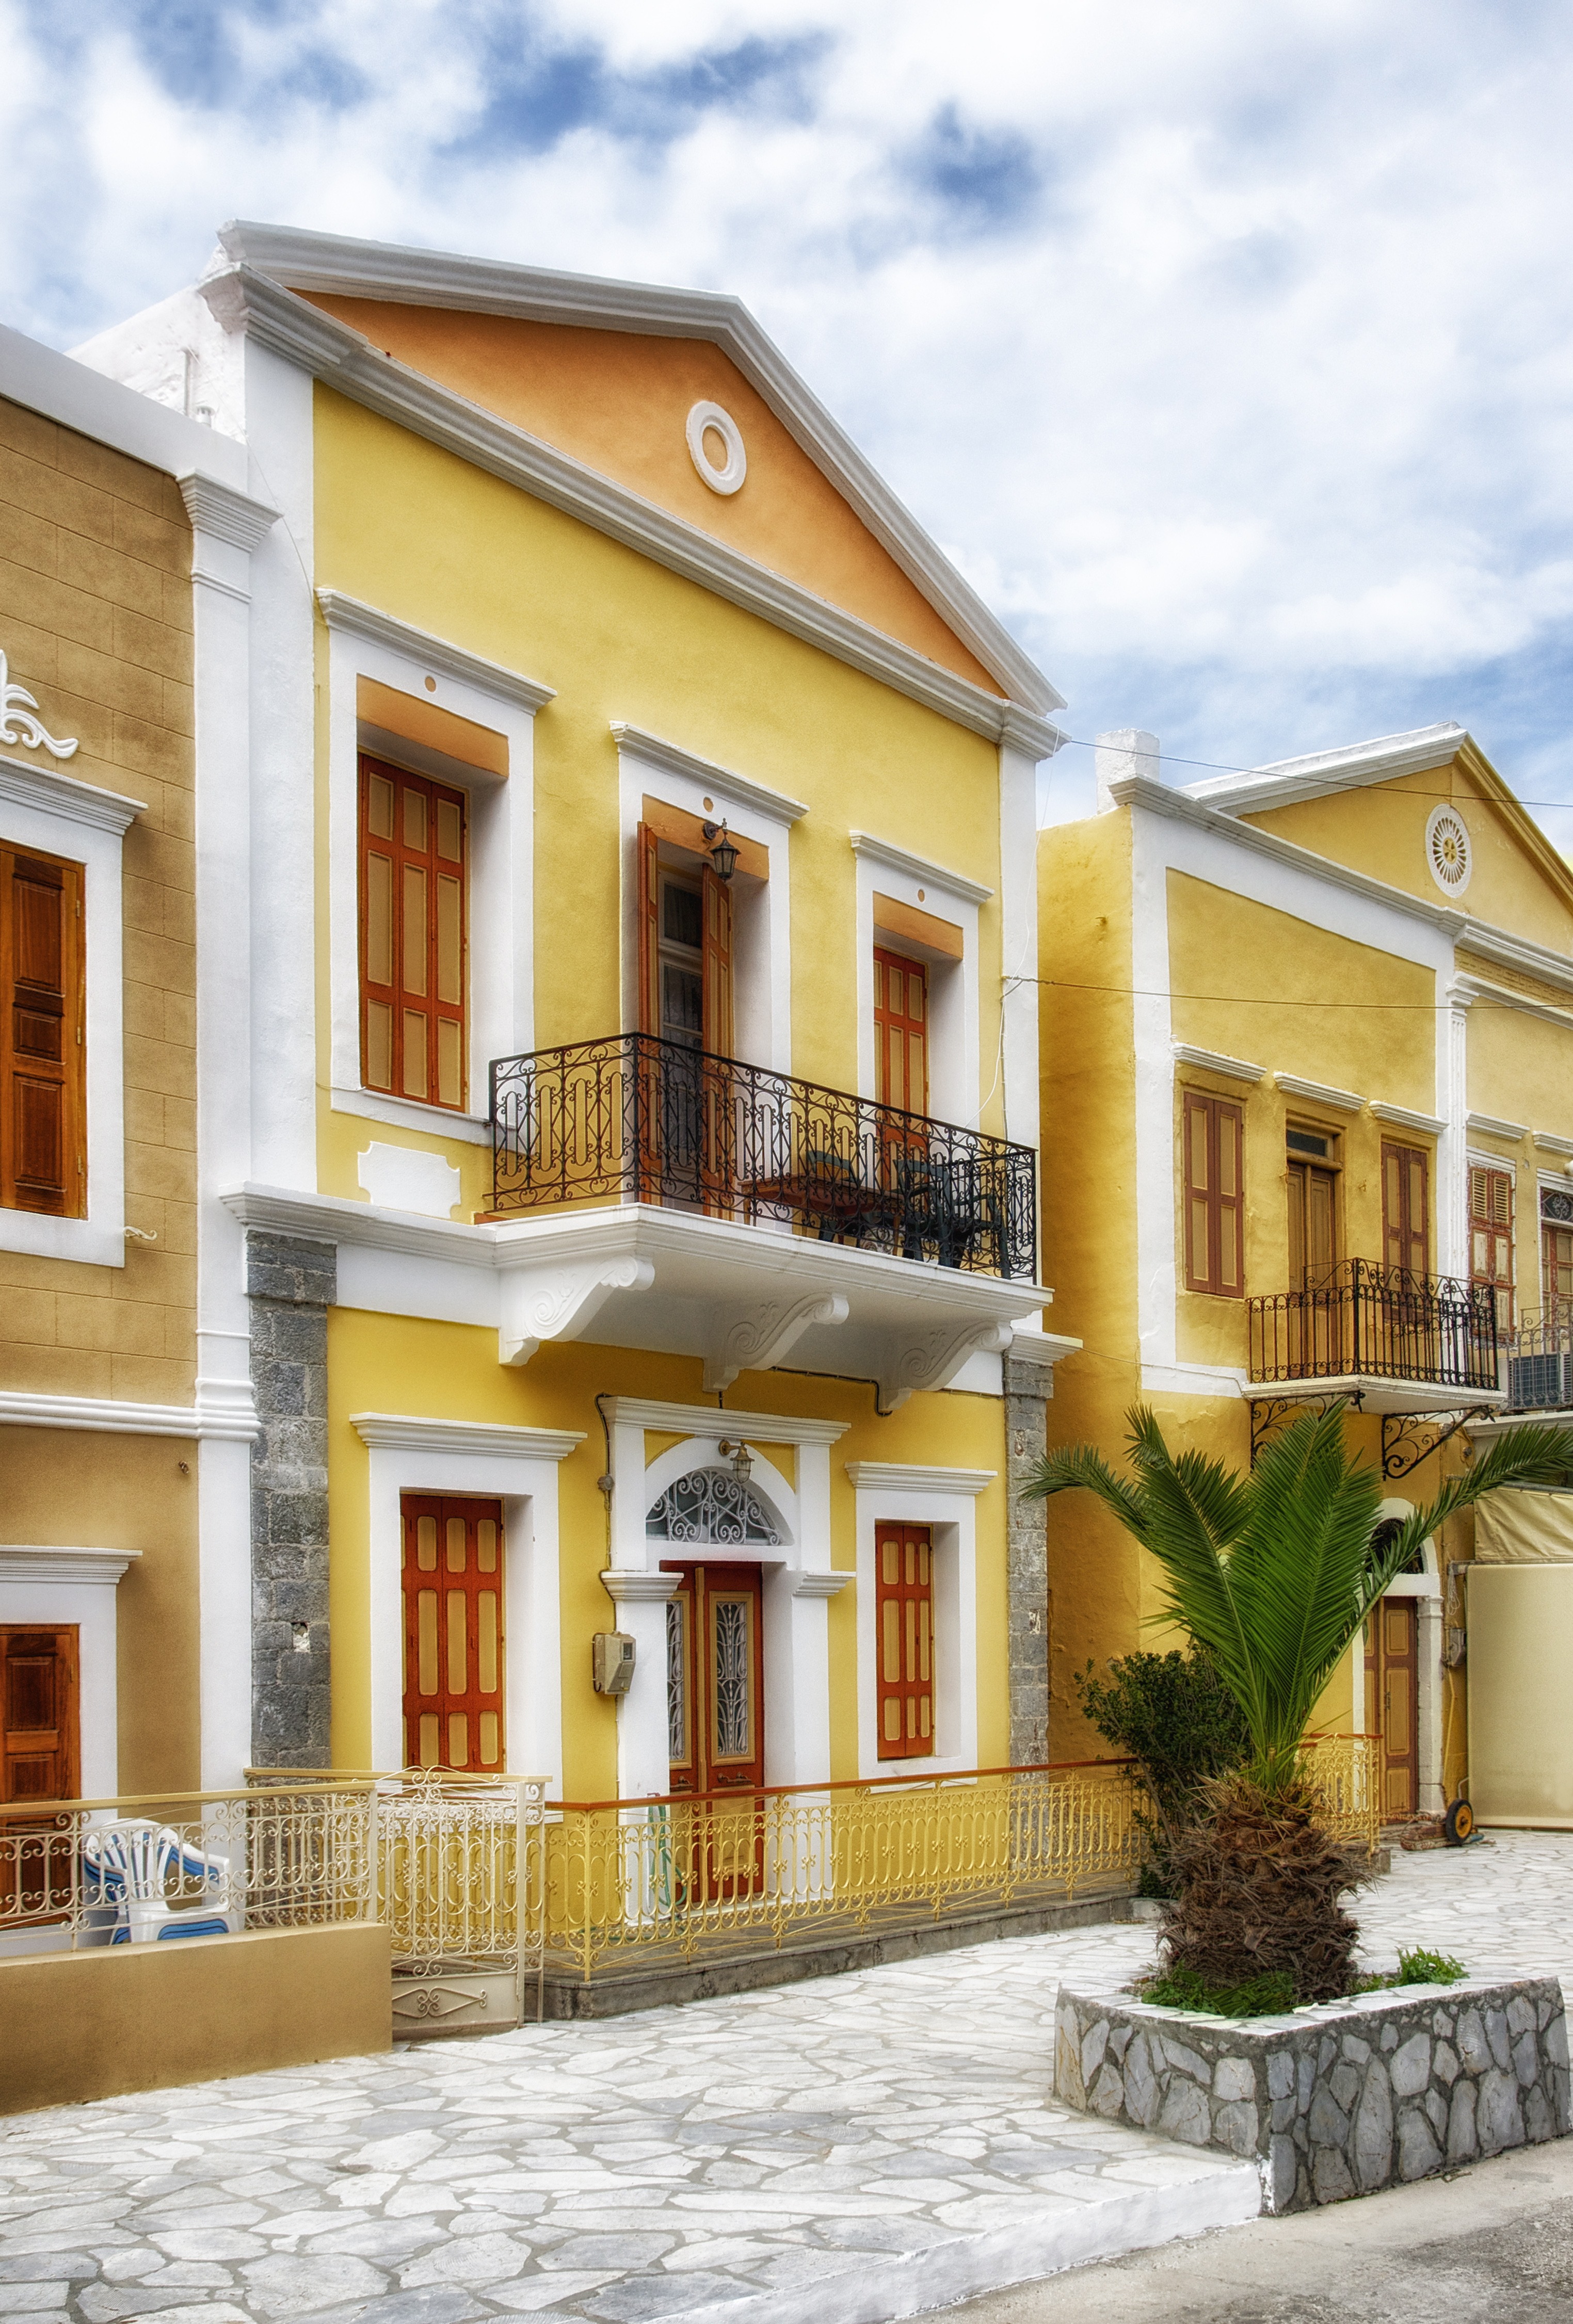
architecture, plant, sky, villa, mansion, house, town, building, city, home, urban, suburb, palm, cottage, facade, property, apartment, hdr, clouds, courtyard, buildings, homes, houses, farmhouse, greece, estate, cities, siding, condominium, neighbourhood, real estate, symi, residential area